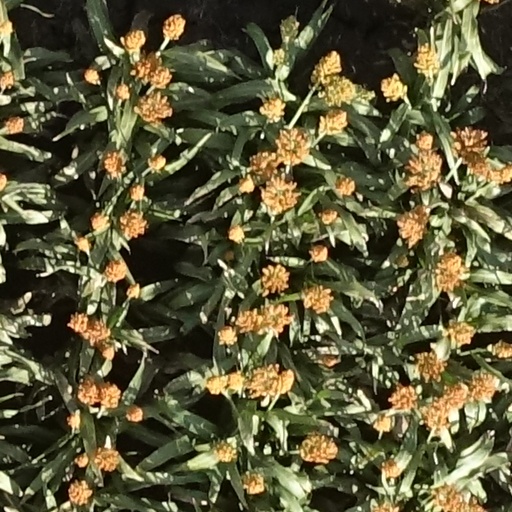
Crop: sorghum